Culture of Italy

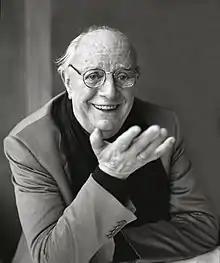
Dario Fo, one of the most widely performed playwrights in modern theatre, received international acclaim for his highly improvisational style. He was awarded the Nobel Prize for Literature in 1997.

The art of sculpture in the Italian peninsula has its roots in ancient times. In the archaic period, when Etruscan cities dominated central Italy and the adjacent sea, Etruscan sculpture flourished. The name of an individual artist, Vulca, who worked at Veii, has been identified. He has left a terracotta Apollo and other figures, and can perhaps claim the distinction of being the most ancient master in the long history of Italian art.